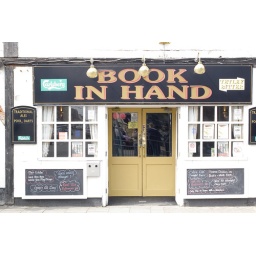
Leave your husband here whilst you go play bingo says the sign on the book in hand pub Mablethorpe